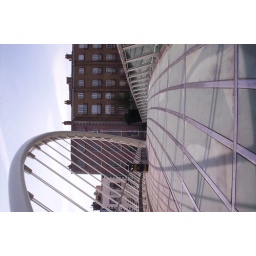
bridge over the river Liffey, Dublin, Ireland